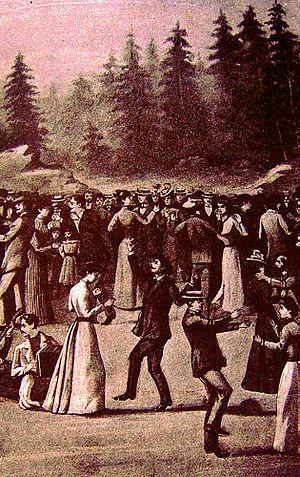
Rigodon, lors d'un bal populaire en Dauphiné
Le rigaudon ou rigodon est une danse traditionnelle de Provence, du Dauphiné et du Québec à deux temps et plutôt vive.